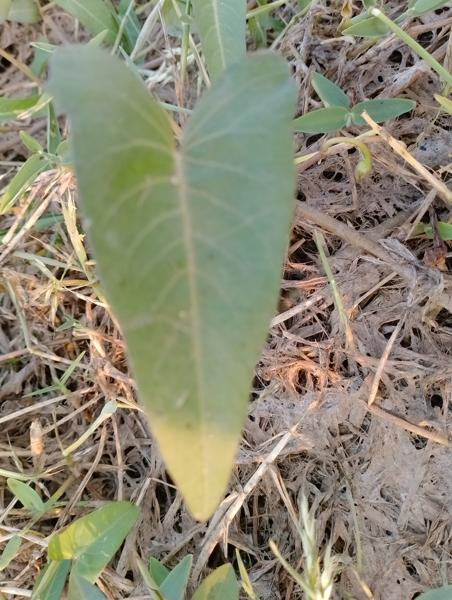
Weed species: Ipomoea aquatic